Alcobaça, Portugal

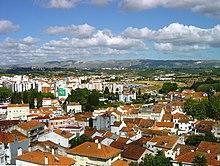
View of the city with Serra de Candeeiros in the background

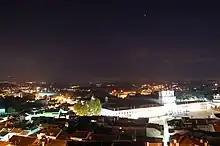
Alcobaça and the monastery at night

Administratively, the municipality is divided into 13 civil parishes ("freguesias"):